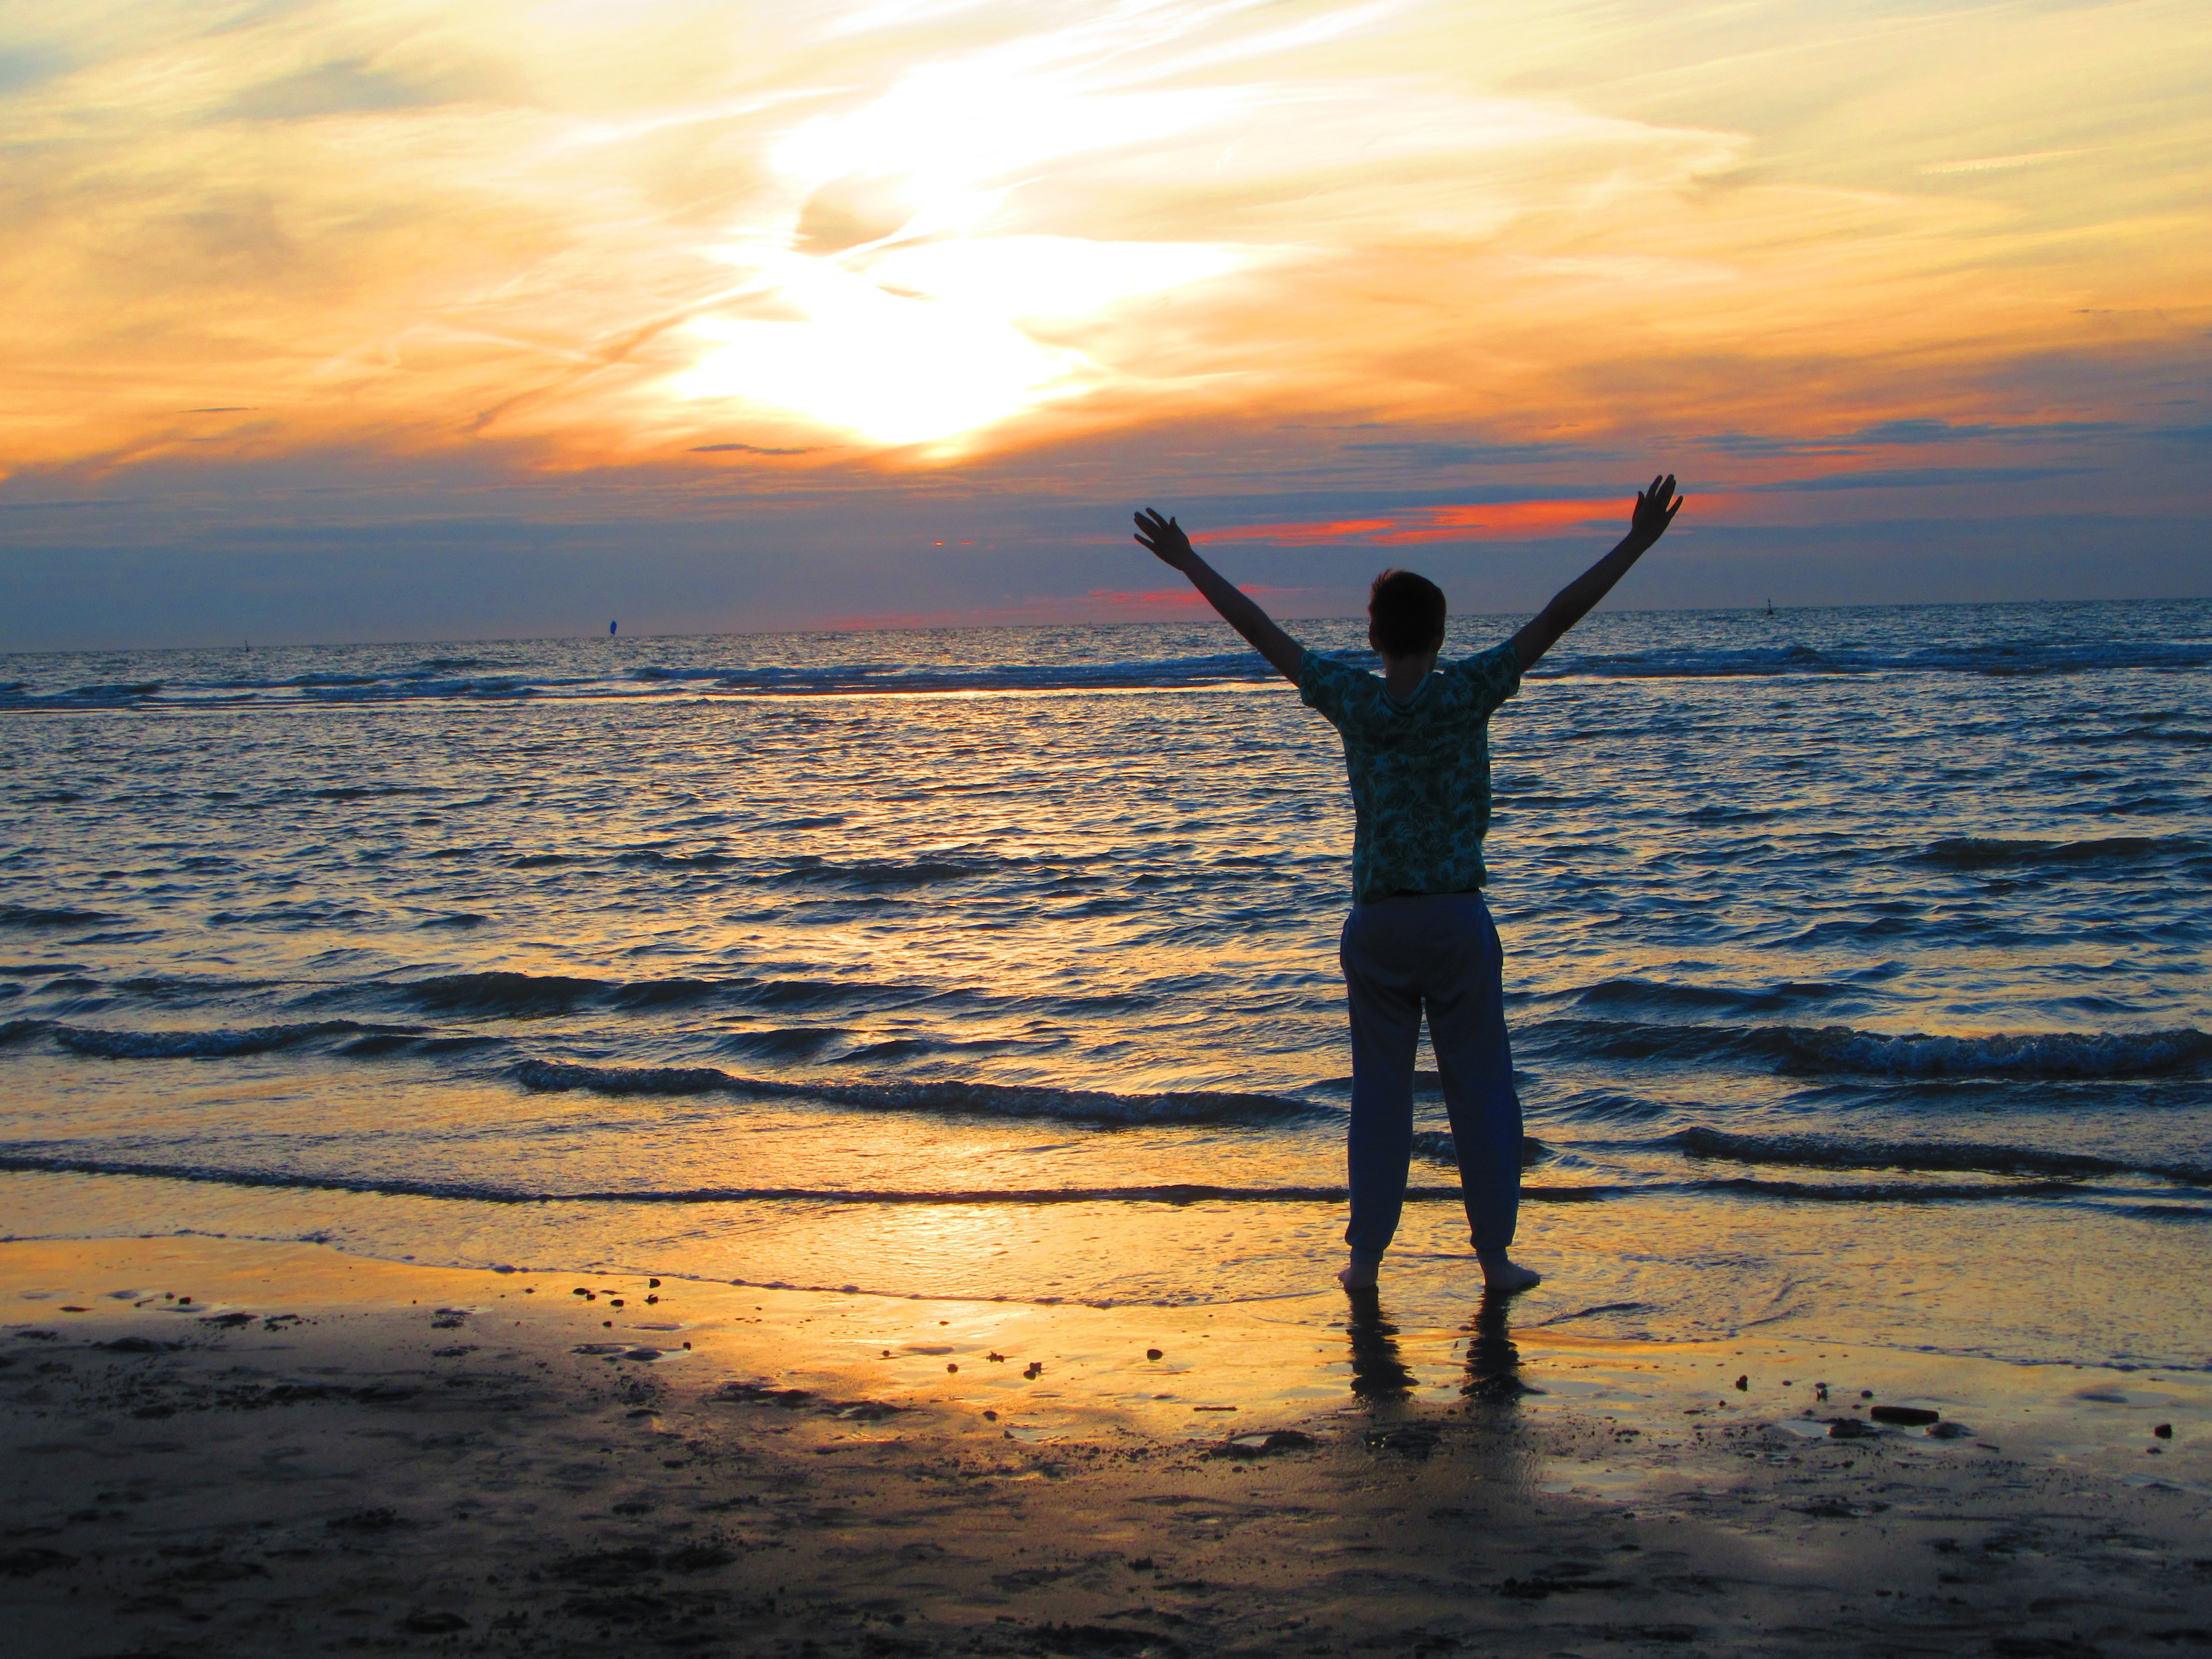
hand, beach, sea, coast, sand, ocean, horizon, silhouette, cloud, sky, sun, sunrise, sunset, sunlight, morning, shore, wave, boy, dawn, dusk, evening, reflection, heaven, peaceful, body of water, brand, waves, colors, colorful sunset